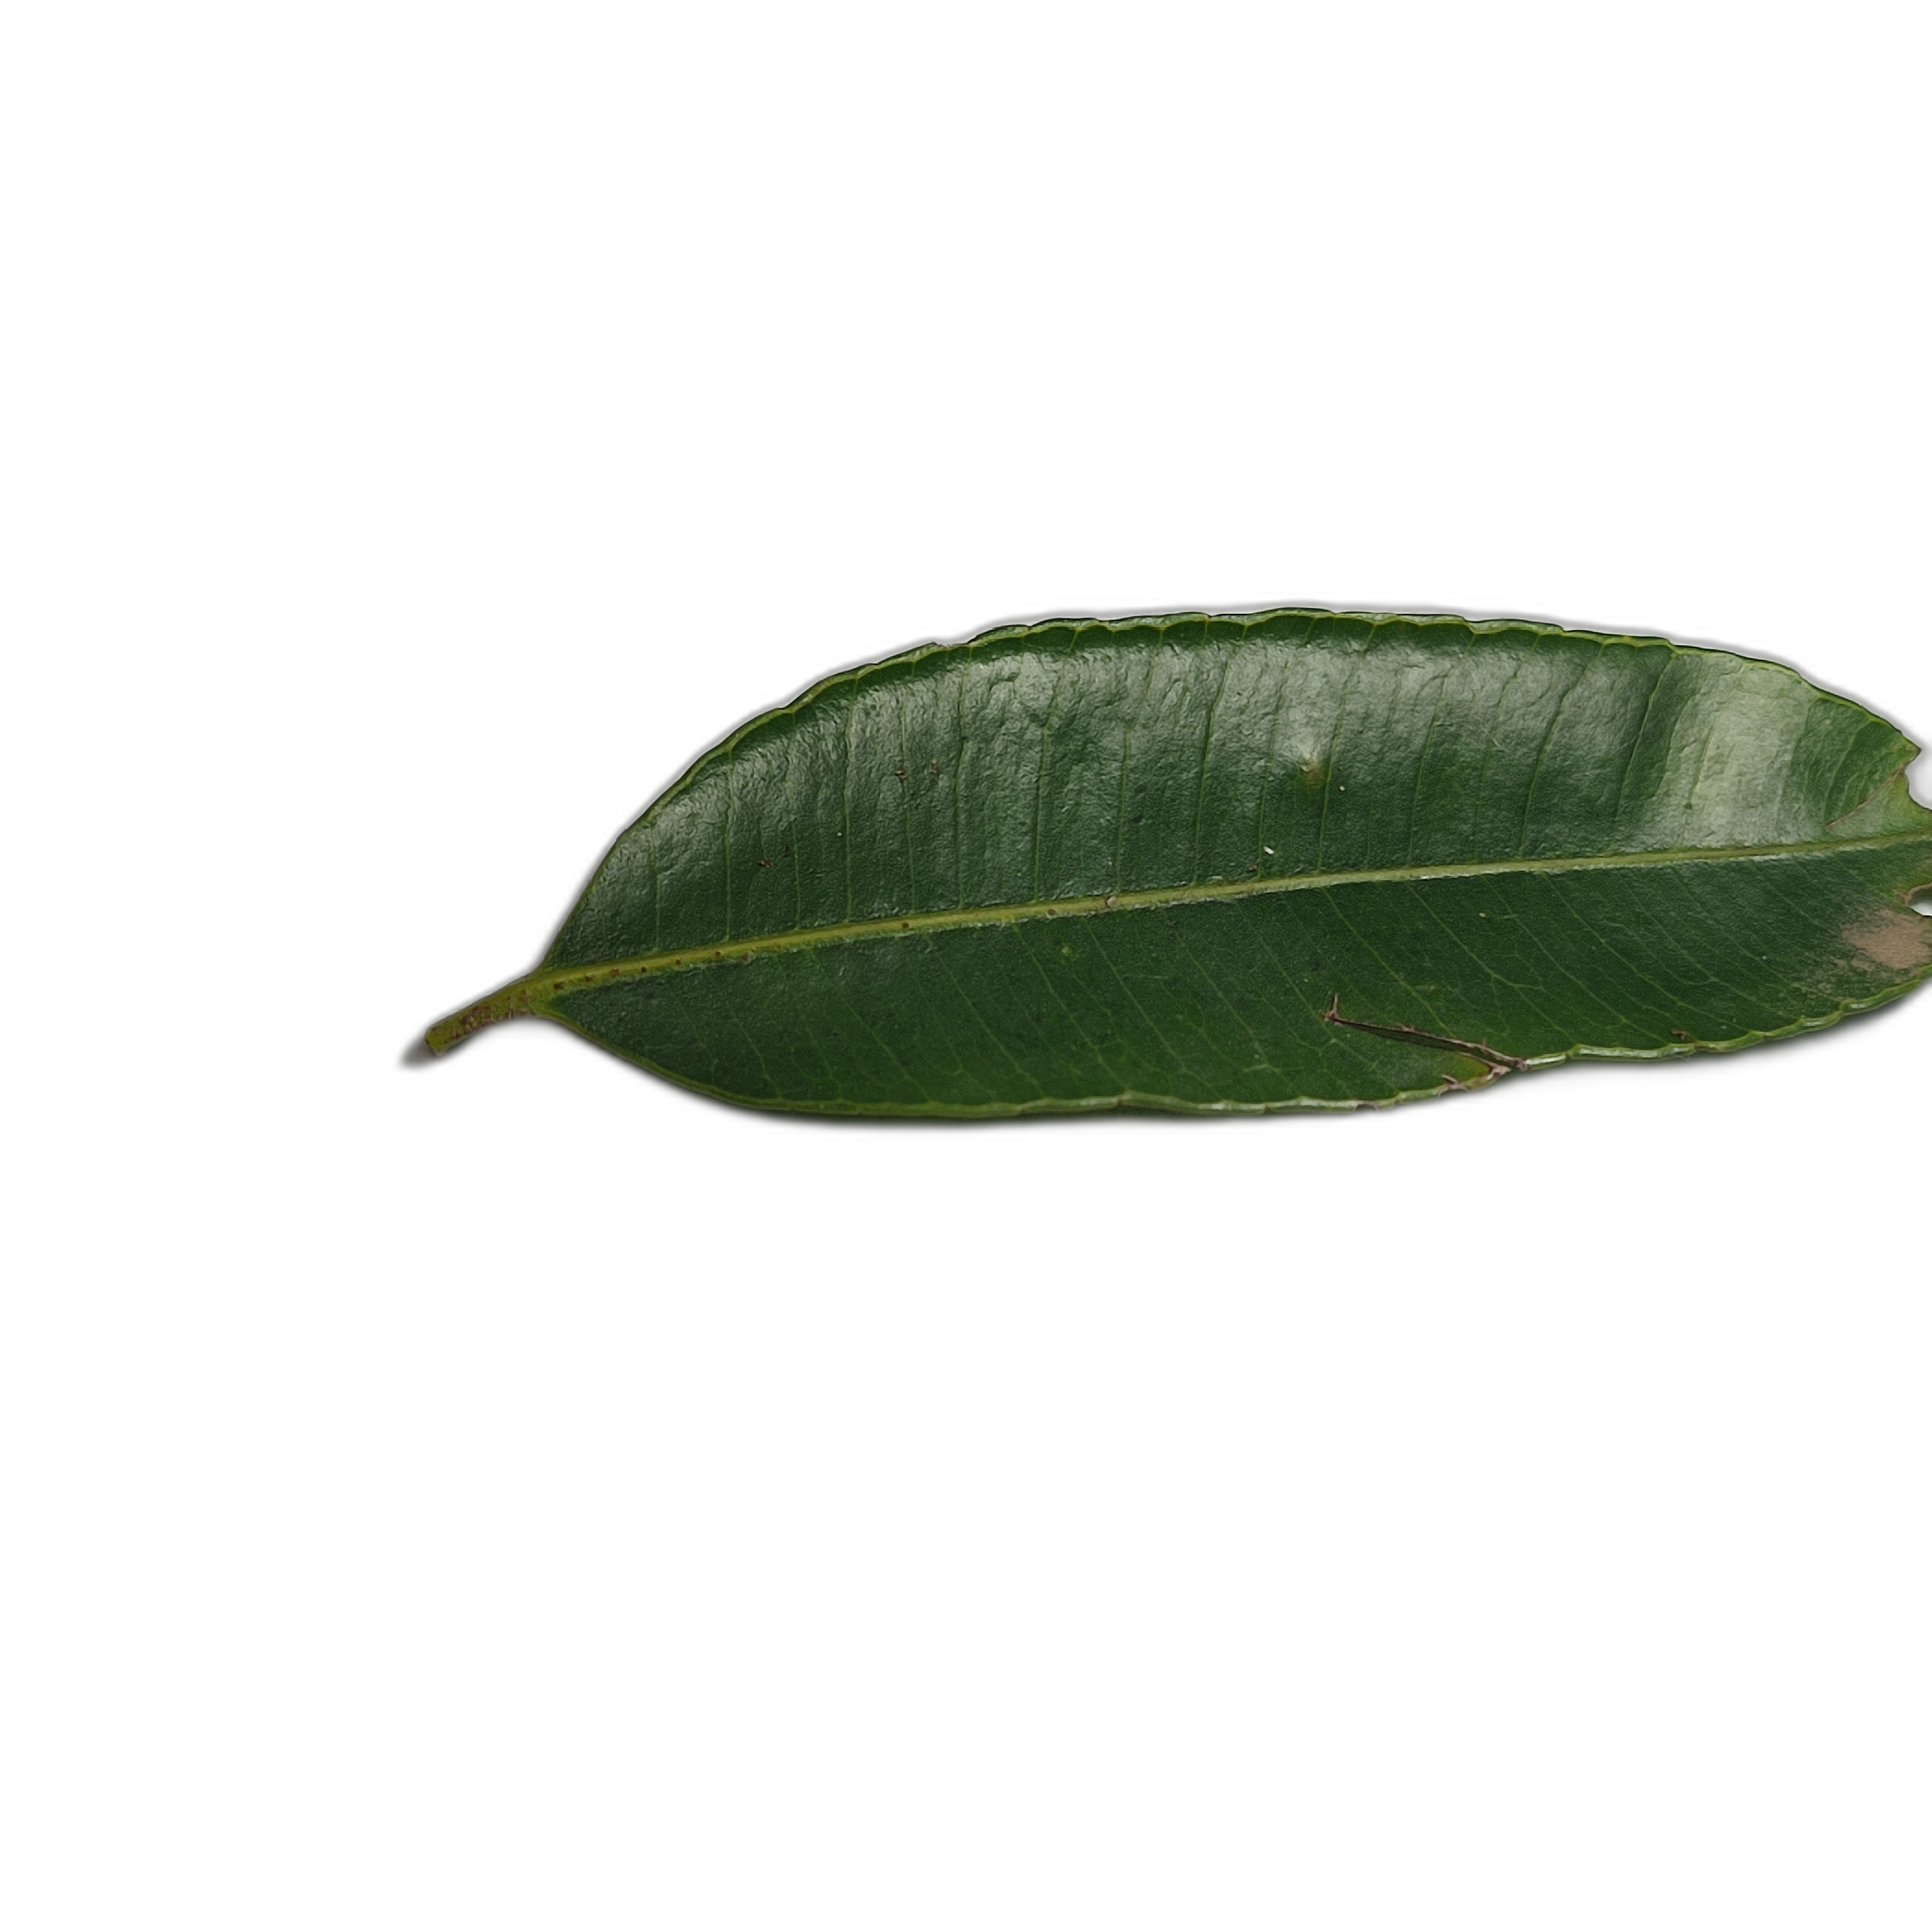
Label: healthy